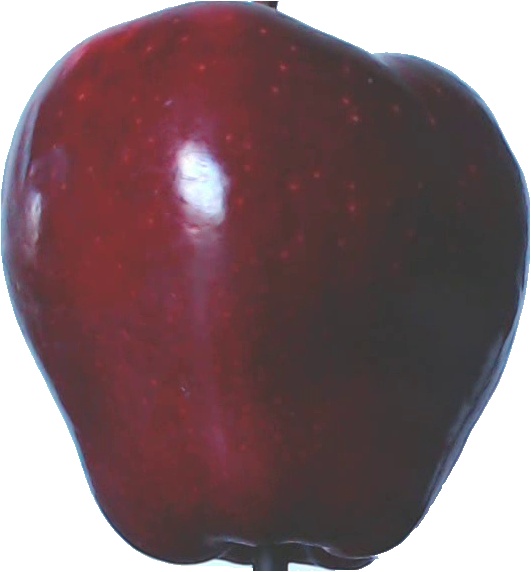
Label: apple_red_delicios_1